Osman Aga of Temesvar

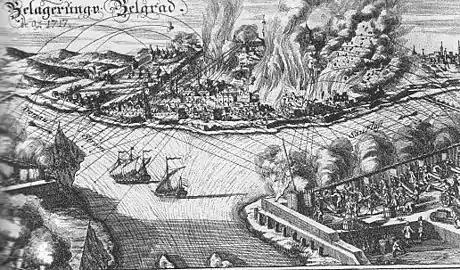
Austrian forces led by Eugene of Savoy besieged Belgrade in 1717, during the Austro-Turkish War of 1716-18.

As a result of the German he had learned during his servitude, he became the official dragoman (translator) of Temesvár and served in several diplomatic missions to Austria. However, his newly-comfortable lifestyle was shattered at the outbreak of a new war between the Ottomans and the Austrians in 1715. This time Eugene Savoy of Austria captured Temesvár in 1716. Osman Aga fled to Belgrade (now in Serbia). Despite Osman Aga's retreat, Belgrade shared the same fate in 1717. Shortly before the final assault of the Austrians on Belgrade, they blew up the ammunition dump of the fort on 14 August 1717. This resulted in the deaths of 3,000 people, which included most of Osman's family. After the loss of Belgrade, he served in Vidin (now in Bulgaria) and then came to Istanbul, where he continued his civil service as dragoman.